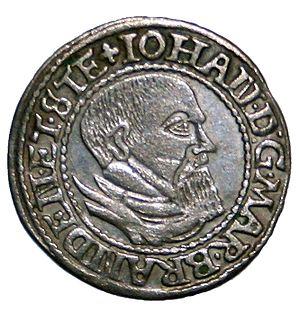
Jean Iᵉʳ de Brandebourg-Küstrin, dit Le Sage, appelé également Hans de Küstrin, né le 3 août 1513, décédé le 13 janvier 1571, est margrave de Brandebourg-Küstrin de 1535 à sa mort. Il est resté le seul souverain d'une branche cadette de la maison de Hohenzollern ; sa principauté comprenant de larges parties de la Nouvelle-Marche est réintégrée à la marche de Brandebourg à la date de son décès.